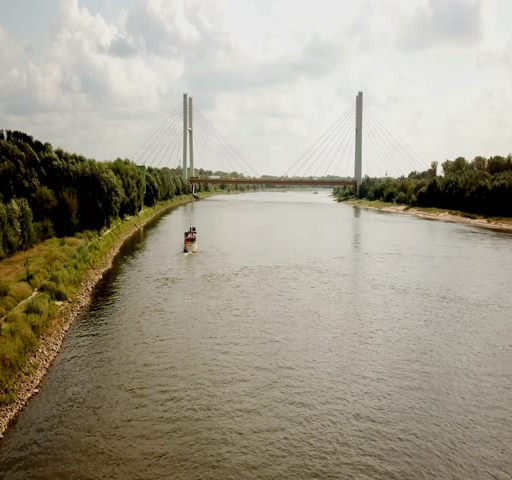
boat cruising from the city on a big river .